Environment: real
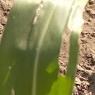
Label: fall_armyworm